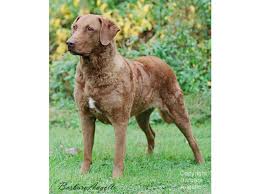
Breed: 215-n000075-Chesapeake_Bay_retriever